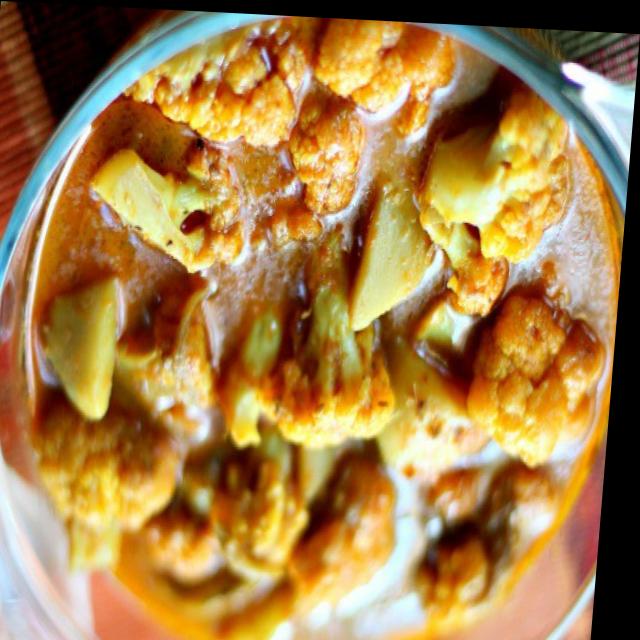
Dish: aloo_gobi